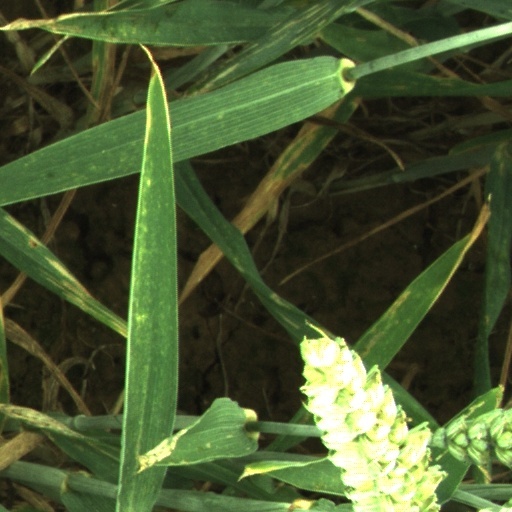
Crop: wheat